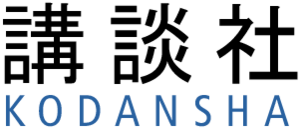
Kōdansha Ltd. est la plus grosse maison d'édition de l'archipel japonais, œuvrant notamment en matière de littérature et de manga. Son siège social est situé à Bunkyō, à Tokyo.